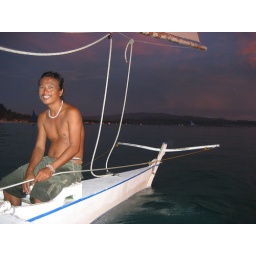
He just sat around while the 2 boys on the boat did all the work!